Alexander Lake Shelter Cabin

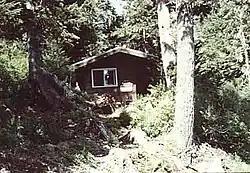

The Alexander Lake Shelter Cabin is a historic backcountry shelter in the Admiralty Island National Monument. It is located at the eastern tip of Lake Alexander, on the Admiralty Island Canoe Route. The cabin is a three-sided Adirondack log shelter made of peeled logs covered with wood shakes. It was constructed by a Civilian Conservation Corps crew in 1935, and received maintenance from the United States Forest Service as recently as 1980.